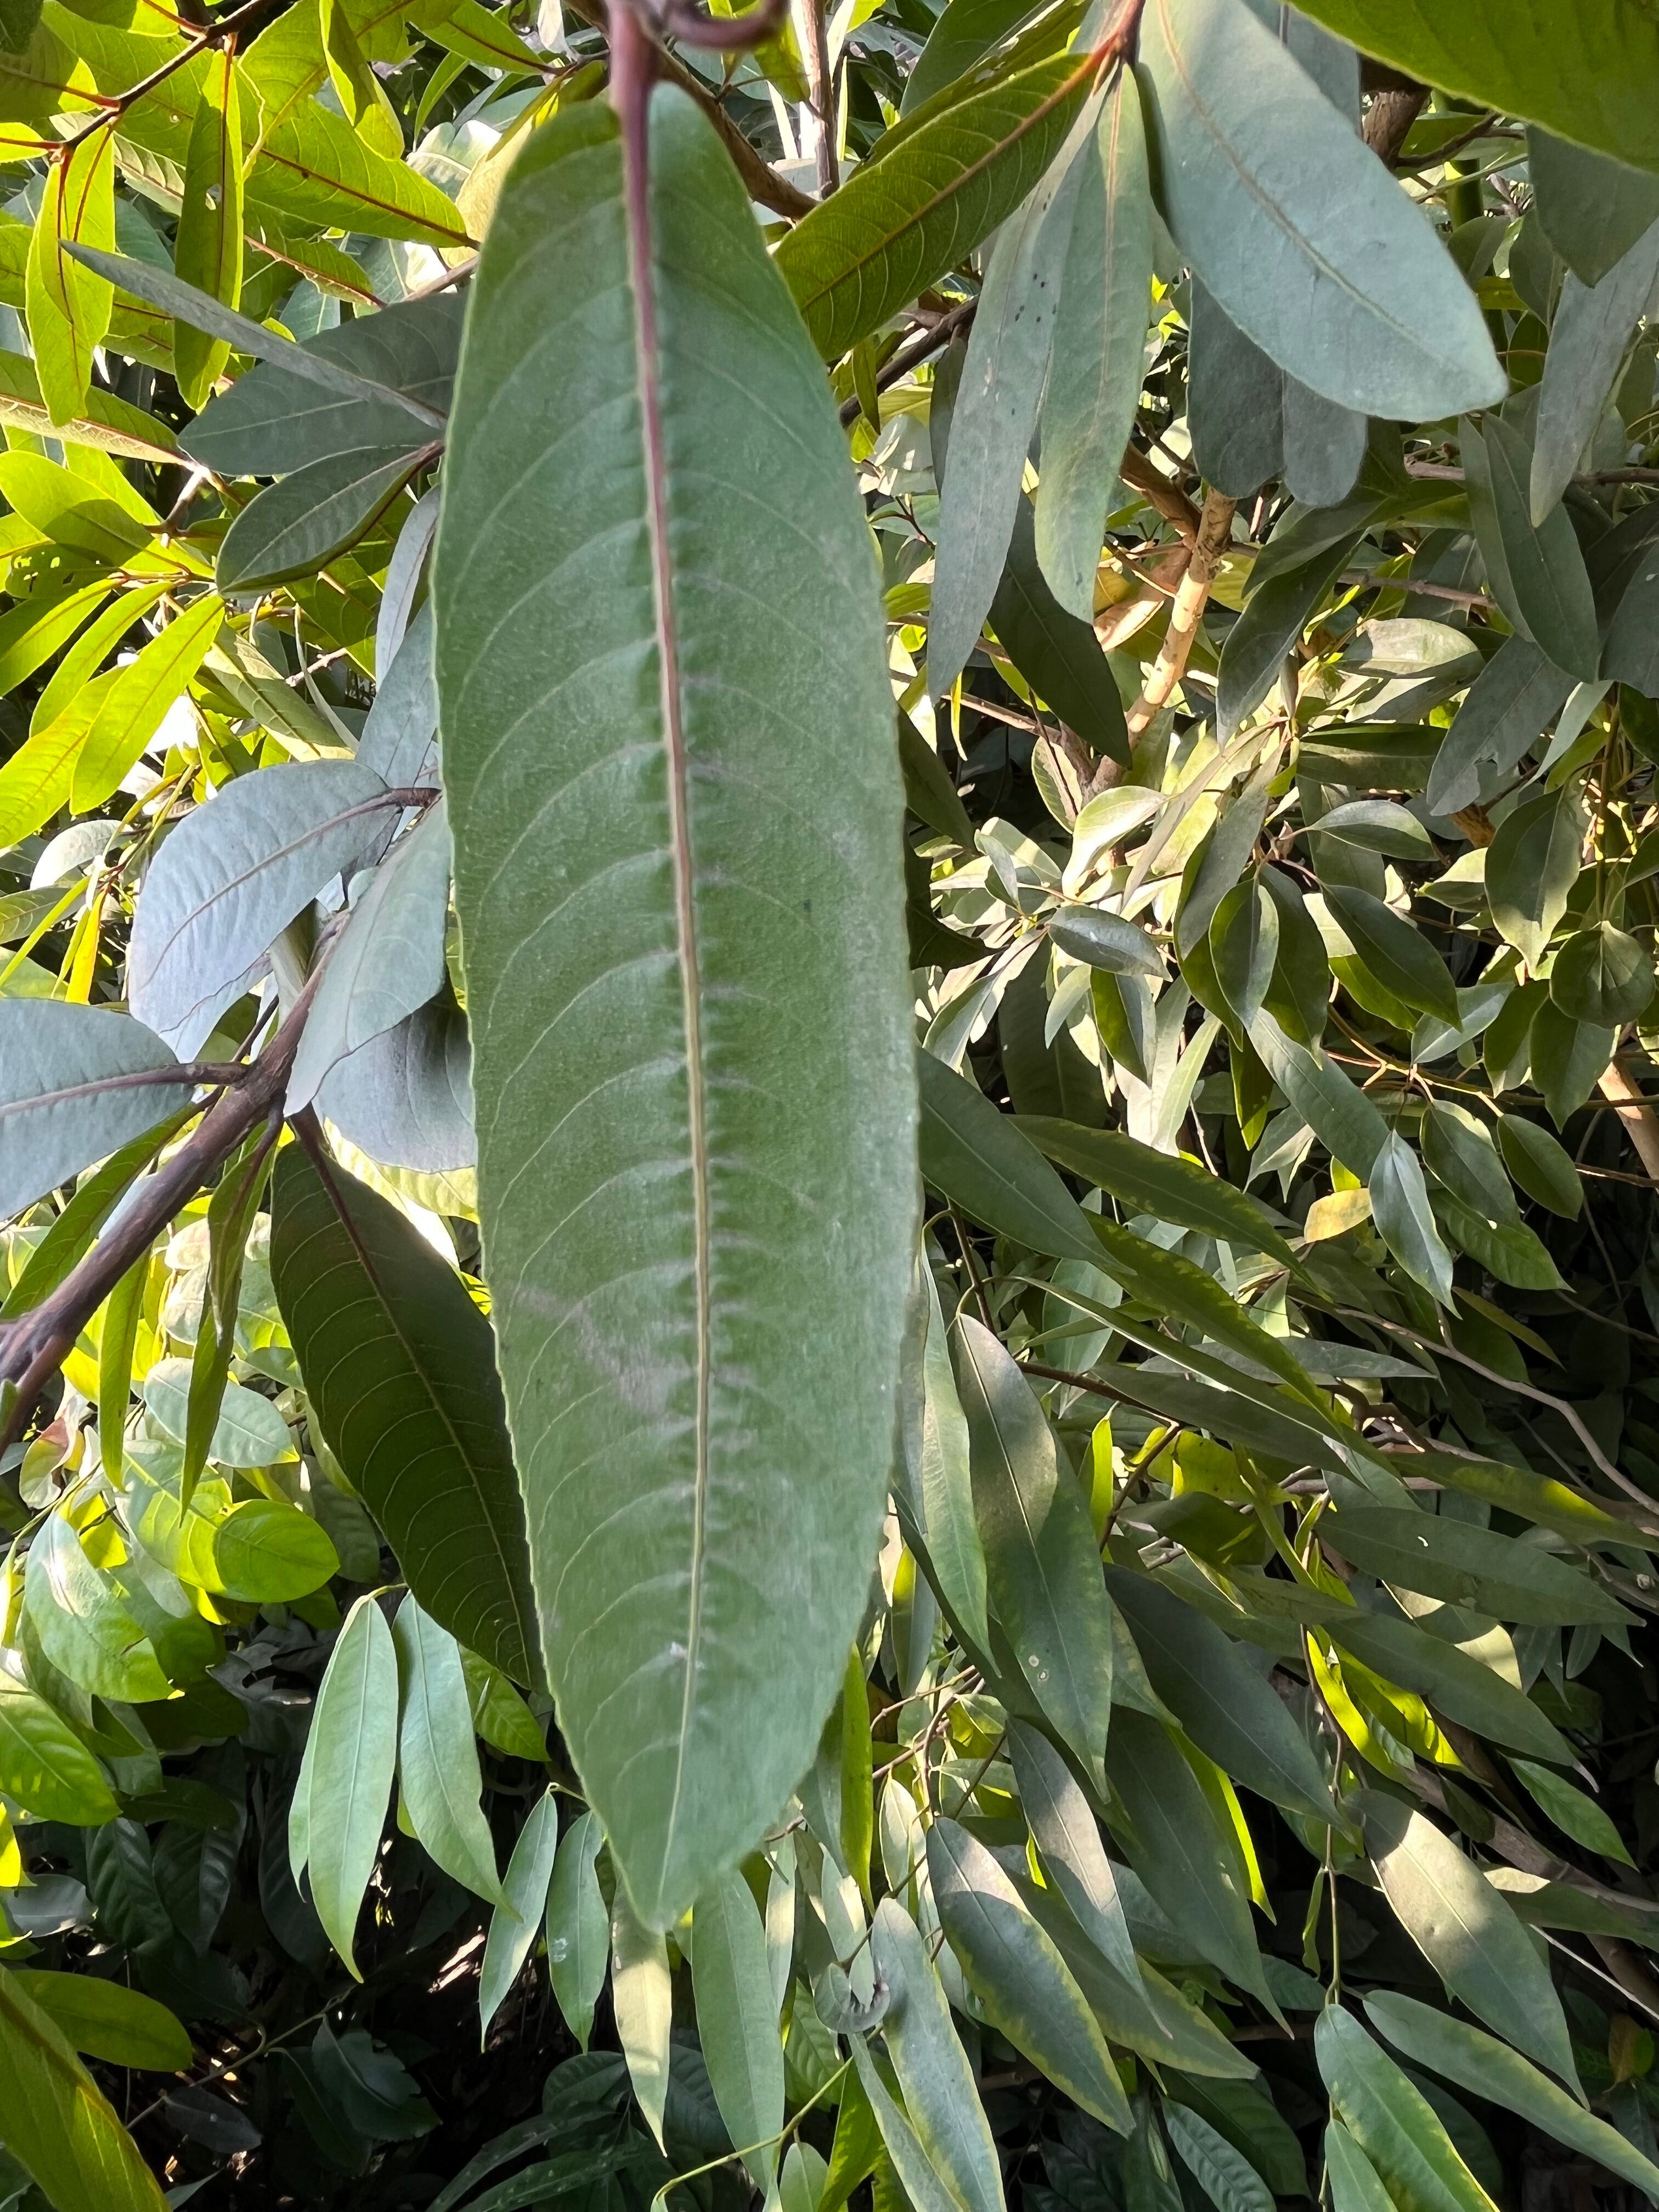
Plant species: terminalia-arjuna